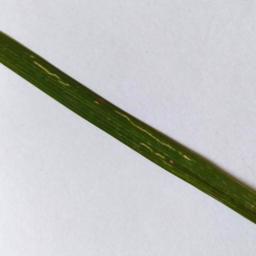
Label: Rice___Leaf_Blast